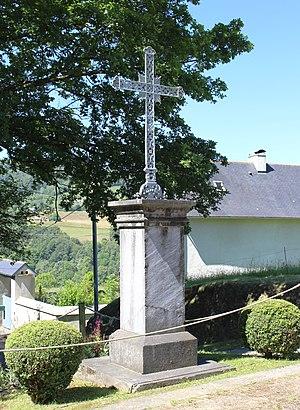
Croix de Lies (Hautes-Pyrénées)
Lies est une commune française située dans le département des Hautes-Pyrénées, en région Occitanie.